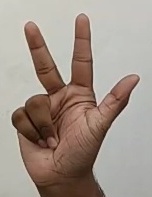
ASL sign: 3